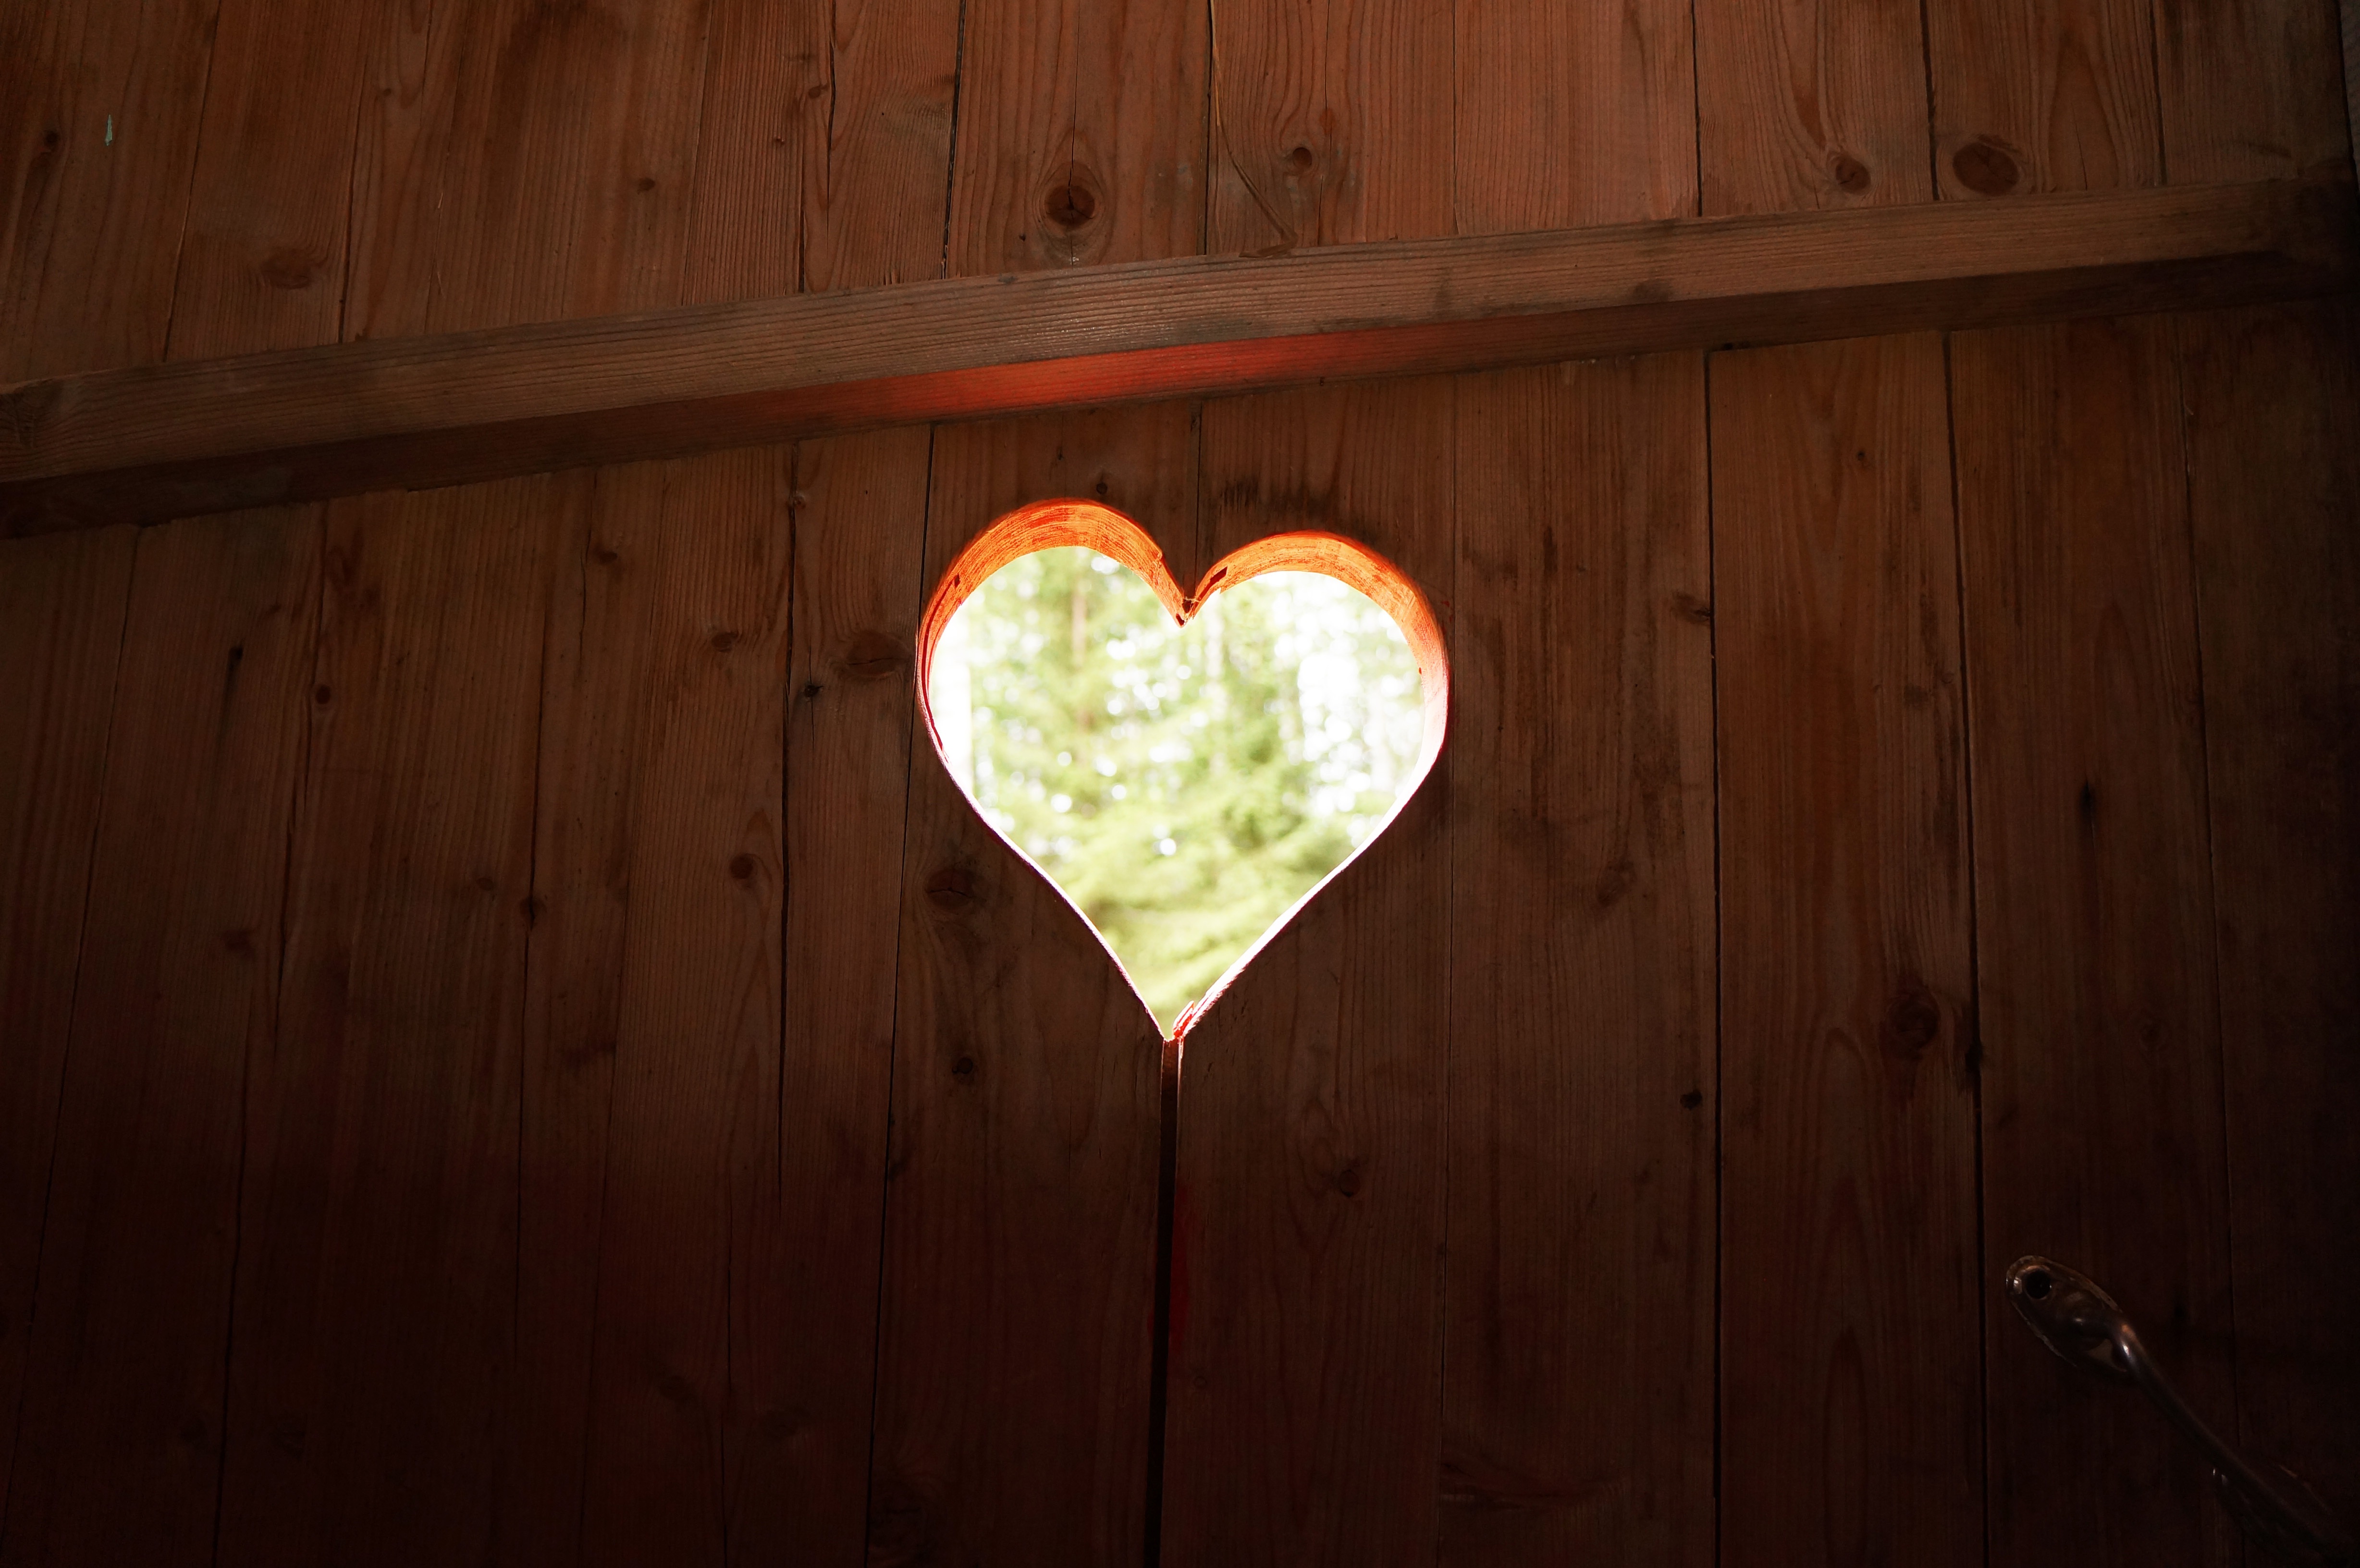
light, wood, night, window, number, heart, green, reflection, color, darkness, yellow, lighting, door, light fixture, shape